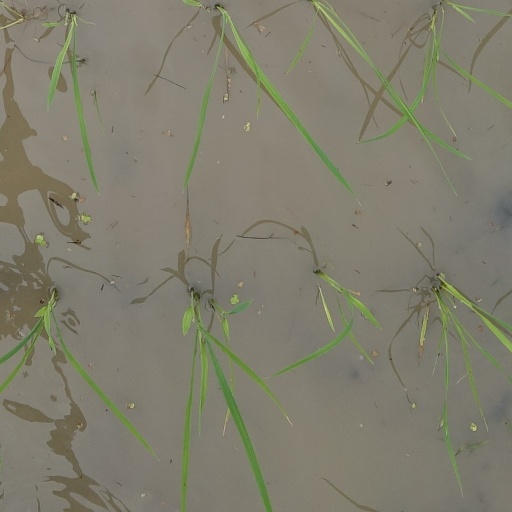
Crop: rice